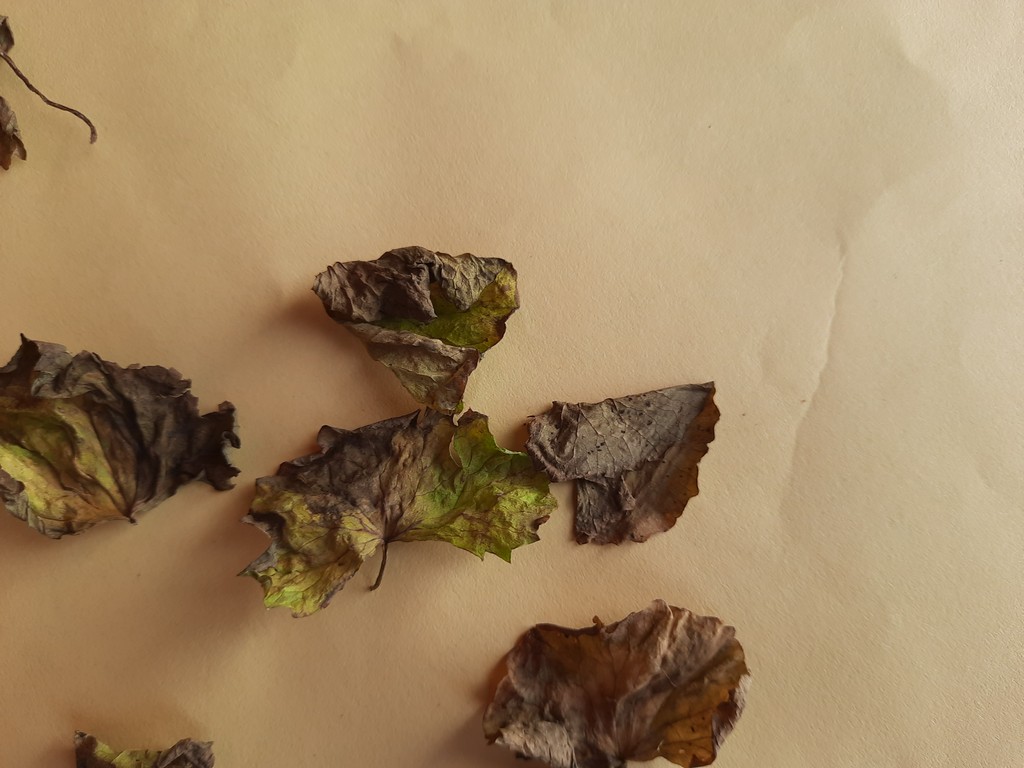
Label: Dried